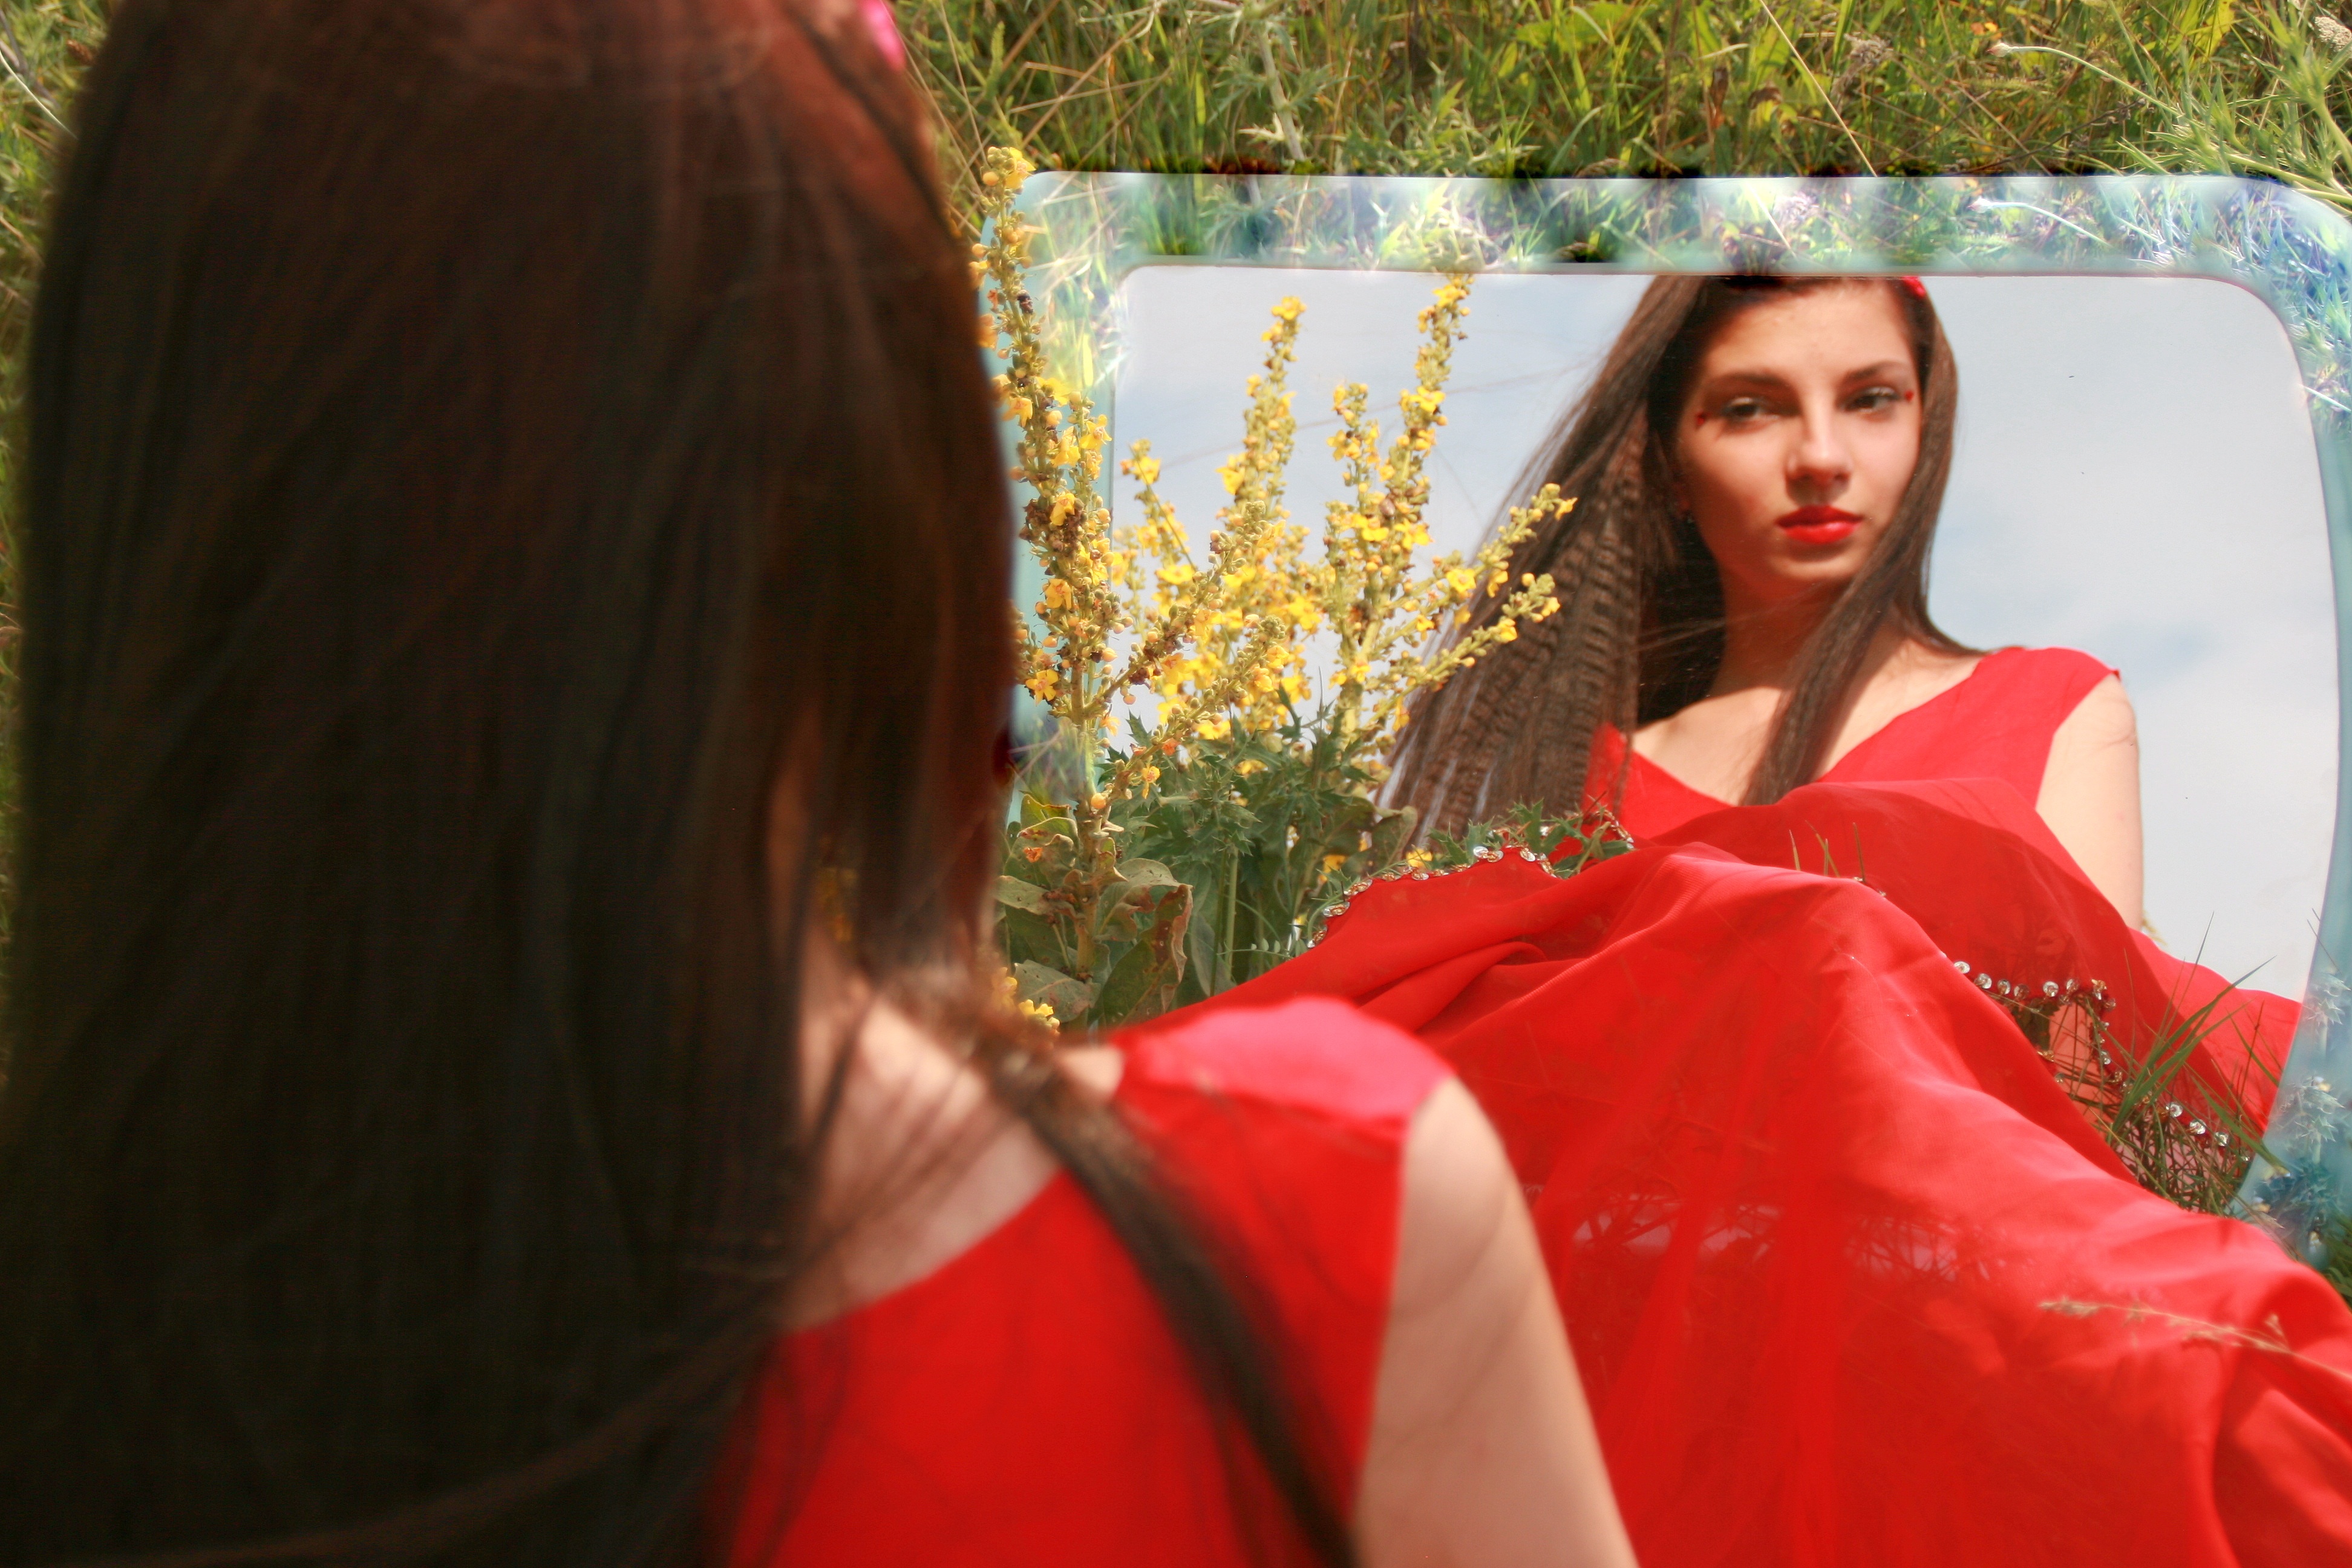
girl, woman, flower, portrait, spring, reflection, red, lady, mirror, nice, interaction, photo shoot, red lipstick